Kathir

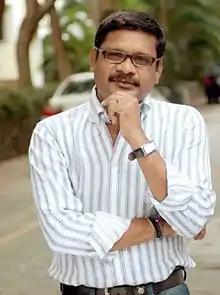

Kathir is an Indian film director, producer, and screenwriter who works predominantly in Tamil cinema.